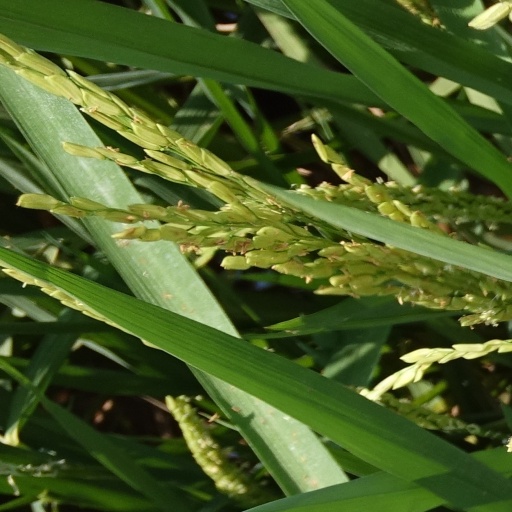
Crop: rice